Coupé de ville

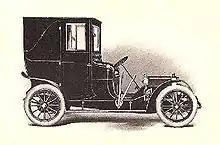
1908 Thomas 4-20 town car

Coupé de ville is a car body style produced from 1908 to 1939. It has an external or open-topped driver's position, as well as an enclosed compartment for passengers. Although the different terms may have once had specific meanings for certain car manufacturers or countries, the terms are often used interchangeably.